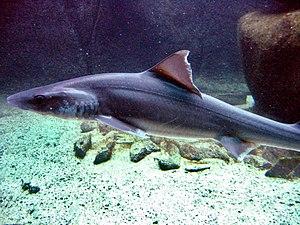
Mustelus asterias – Émissole tachetée, aquariums d'Océanopolis, Brest
Voici une liste des poissons marins présents dans l'océan Atlantique.
Cet article liste les familles de poissons, classées par nom scientifique en ordre alphabétique.
L'Émissole tachetée est une espèce de requins de la famille des Triakidae.